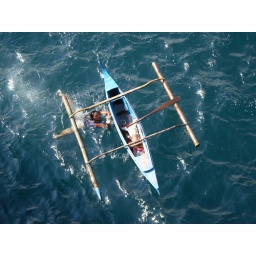
bajao ethnic group in zamboanga, philippines sea port diving coins thrown on the water by ship passengers